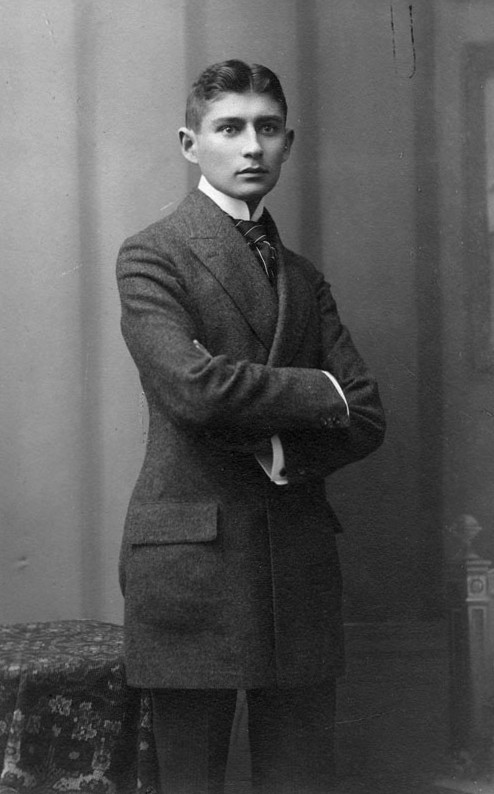
ฟรันทซ์ คัฟคา

ไฟล์:Franz Kafka's signature.svg|thumb|ลายเซ็นของฟรันทซ์ คัฟคา
ฟรันทซ์ คัฟคา (; 3 กรกฎาคม ค.ศ. 1883 – 3 มิถุนายน ค.ศ. 1924) เป็นนักเขียนชาวยิวคนสำคัญของคริสต์ศตวรรษที่ 20 คัฟคาถือกำเนิดมาในครอบครัวที่พูดภาษาเยอรมัน ผู้มีฐานะปานกลางในกรุงปรากในราชอาณาจักรโบฮีเมีย (ค.ศ. 1867–1918)|ราชอาณาจักรโบฮีเมีย ที่ขณะนั้นเป็นส่วนหนึ่งของออสเตรีย-ฮังการี (ปัจจุบันคือเช็กเกีย) ผลงานเขียนอันเป็นเอกลักษณ์ของคัฟคาที่ส่วนใหญ่เป็นงานที่เขียนค้างไว้ และส่วนใหญ่ตีพิมพ์หลังจากที่เสียชีวิตไปแล้วถือว่าเป็นงานที่มีอิทธิพลต่องานวรรณกรรมตะวันตกมากที่สุดContijoch, Francesc Miralles (2000) "Franz Kafka". "Oceano Grupo Editorial, S.A. Barcelona." ISBN 84-494-1811-9.
งานเขียนที่สำคัญของคัฟคาก็ได้แก่ "The Metamorphosis" (ค.ศ. 1912) และ "In the Penal Colony" (ค.ศ. 1914), while his novels are "The Trial" (ค.ศ. 1925), "The Castle (novel)|The Castle" (1926) และ "Amerika (novel)|Amerika" (ค.ศ. 1927)
== ประวัติ ==
ไฟล์:Kafka5jahre.jpg|thumb|220px|left|คัฟคาเมื่ออายุได้ห้าขวบ
คัฟคาเกิดในครอบครัวชนชั้นกลางชาวยิวในกรุงปรากซึ่งเป็นเมืองหลวงของราชอาณาจักรโบฮีเมีย (ค.ศ. 1867–1918)|ราชอาณาจักรโบฮีเมียในขณะนั้น เฮอร์มันน์ บิดาของคัฟคา (ค.ศ. 1852-ค.ศ. 1931) ได้รับการบรรยายว่มี “ร่างใหญ่ เห็นแก่ตัว และเป็นนักธุรกิจผู้มีบุคลิกที่ชอบยกตนข่มท่าน”Corngold 1973 คัฟคาเองบรรยายบิดาว่า “เป็นคัฟคาแท้ ผู้แข็งแกร่ง สุขภาพดี เสียงดัง สง่า หลงตัว มีอิทธิพลต่อโลก อดทน มีความรู้ดีเกี่ยวกับธรรมชาติของมนุษย์” เฮอร์มันน์เป็นบุตรชายคนที่สี่ของยาคอป คัฟคาผู้มีอาชีพเป็น “shochet” หรือคนฆ่าสัตว์ตามธรรมเนียมของยิวที่กำหนดไว้ ผู้ย้ายมาอยู่ปรากจากโอเซ็คที่เป็นหมู่บ้านที่พูดภาษาเช็กไม่ไกลจาก Písek ทางตอนใต้ของโบฮีเมีย หลังจากทำงานเป็นพนักงานเดินทางค้าขายแล้ว ยาคอปก็ตั้งร้านค้าของตนเองขายสิ่งตกแต่งฟุ่มเฟือยสำหรับบุรุษและสตรี ที่มีลูกจ้างถึง 15 คน และใช้นกแจ็คดอว์ (“jackdaw” หรือ “kavka” ในภาษาเช็ก) เป็นสัญลักษณ์ของธุรกิจ มารดาของคัฟคา จูลี (ค.ศ. 1856—ค.ศ. 1934) เป็นลูกสาวของยาคอป เลิวรีย์ผู้มีอาชีพกลั่นเบียร์ผู้มีฐานะดีใน Poděbrady และมีการศึกษาดีกว่าสามีGilman, Sander L. (2005) "Franz Kafka". Reaktion Books Ltd. London, UK. p.20-21. ISBN 1-88187-264-5.
คัฟคาเป็นลูกชายคนโตในบรรดาพี่น้องหกคนHamalian (1975, 3). โดยมีน้องชายสองคนจอร์จและไฮน์ริคผู้ที่เสียชีวิตเมื่ออายุปีครึ่งและหกเดือนตามลำดับก่อนที่คัฟคาจะอายุได้เจ็ดขวบ คัฟคามีน้องสาวสามคน กาเบรียล (“เอลลี”) (ค.ศ. 1889–ค.ศ. 1941), วาเลอรี (“วาลลิ”) (ค.ศ. 1890–ค.ศ. 1942) และ ออตติลี (“ออตลา”) (ค.ศ. 1891–ค.ศ. 1943) ระหว่างวันทำงานทั้งบิดาและมารดาต่างก็ไปทำธุรกิจ จูลีช่วยสามีบริหารธุรกิจและบางครั้งก็ทำงานถึง 12 ชั่วโมงต่อวัน ทิ้งลูก ๆ ไว้ให้อยู่ในการเลี้ยงดูของครูและคนรับใช้ต่อเนื่องกันหลายคน ความสัมพันธ์ระหว่างคัฟคาและบิดาเป็นความสัมพันธ์ที่คับแค้นและกดดันที่เป็นปัญหา คัฟคาอธิบายถึงความสัมพันธ์ที่ว่านี้ในใน "Letter to His Father" () ที่กล่าวถึงความทารุณทางจิตใจที่ได้รับจากบิดามาตั้งแต่เด็ก
ระหว่างสงครามโลกครั้งที่สองน้องสาวของคัฟคาพร้อมกับครอบครัวถูกส่งไปบริเวณกักกันโลดซ์ (Łódź Ghetto) และไปเสียชีวิตที่นั่นหรือในค่ายกักกัน ออตลาถูกส่งไปยังConcentration camp Theresienstadt|ค่ายกักกันเทอเรเซียนชตัดท์ (Concentration camp Theresienstadt) แต่ต่อมาเมื่อวันที่ 7 ตุลาคม ค.ศ. 1943 ก็ถูกส่งต่อไปยังค่ายมรณะที่ค่ายกักกันเอาสชวิทซ์|เอาสชวิทซ์ ที่ออตลาพร้อมด้วยเด็กอีก 1,267 คนและผู้ดูแลอีก 51 คนถูกรมแก๊สจนเสียชีวิตในวันที่ถูกส่งตัวไปถึงDanuta Czech: Kalendarz wydarzeń w KL Auschwitz, Oświęcim 1992, p. 534. In the archives of the camp a list with the names of the guardians was preserved.
=== การศึกษา ===
ไฟล์:Prague Palace Kinsky PC.jpg|thumb|240px|วังคินสคีที่คัฟคาได้รับการศึกษาขั้นมัธยม
คัฟคาเรียนภาษาเยอรมันเป็นภาษาเอก แต่ก็สามารถพูดภาษาเช็กได้อย่างคล่องแคล่ว ต่อมาคัฟคาก็เรียนภาษาฝรั่งเศสและวัฒนธรรม นักเขียนที่คัฟคาชื่นชมขณะนั้นคือกุสตาฟ ฟลอแบรต์ ระหว่างปี ค.ศ. 1889 ถึง ค.ศ. 1893 คัฟคาก็เข้าศึกษาในโรงเรียนประถมเยอรมันสำหรับเด็กชายที่ตลาดขายเนื้อที่ปัจจุบันคือถนนมาสนา การศึกษาทางด้านศาสนายูดายจำกัดอยู่แต่เพียงการทำพิธี “พิธีบาร์มิทซาห์” (Bar and Bat Mitzvah) ซึ่งเป็นพิธีฉลองเมื่ออายุครบ 13 ปี และการไปซินากอกปีละสี่ครั้งกับพ่อซึ่งคัฟคาก็ไม่ชอบทำLetter to his Father, pg. 150 หลังจากการศึกษาขั้นประถมแล้วคัฟคาก็เข้าศึกษาขั้นมัธยมต่อที่ "Altstädter Deutsches Gymnasium" (โรงเรียนเตรียมอุดมเยอรมันในเมืองเก่า) ซึ่งเป็นโรงเรียนระดับแปดซึ่งใช้ภาษาเยอรมันในการสอน และเข้าสอบในปี ค.ศ. 1901
หลังจากนั้นคัฟคาก็เข้าศึกษาที่มหาวิทยาลัยชาร์ลส์-เฟอร์ดินานด์ในกรุงปรากโดยเริ่มด้วยการศึกษาวิชาเคมี แต่ก็มาเปลี่ยนสาขาเป็นกฎหมาย ซึ่งเป็นสาขาวิชาที่มีทางหากินได้หลายอาชีพ และนำความพอใจให้แก่บิดา นอกจากนั้นก็ยังเป็นการเปิดโอกาสให้ได้ศึกษาภาษาเยอรมันและประวัติศาสตร์ศิลปะเพิ่มขึ้น ระหว่างที่เป็นนักศึกษาที่มหาวิทยาลัยคัฟคาก็เข้าเป็นสมาชิกของกลุ่ม "Lese- und Redehalle der Deutschen Studenten" (สมาคมการอ่านและการพูดของนักศึกษาเยอรมัน) ซึ่งเป็นกลุ่มที่จัดกิจกรรมเกี่ยวกับวรรณกรรม การอ่าน และอื่น ๆ ในปลายปีแรกของการศึกษาคัฟคาก็พบแม็กซ์ โบรด (Max Brod) ผู้กลายมาเป็นเพื่อนสนิทของคัฟคาต่อมาจนตลอดชีวิต และนักหนังสือพิมพ์ฟีลิกซ์ เวลท์ช (Felix Weltsch) ผู้ก็ศึกษากฎหมายเช่นเดียวกับคัฟคา ในที่สุดคัฟคาก็ได้ปริญญาทางกฎหมายเมื่อวันที่ 18 มิถุนายน ค.ศ. 1906 หลังจากนั้นก็รับหน้าที่เป็นทนายฝึกในศาลแพ่งและศาลอาญาโดยไม่มีเงินเดือนอยู่ปีหนึ่งตามระเบียบ
=== งานอาชีพ ===
เมื่อวันที่ 1 พฤศจิกายน ค.ศ. 1907 คัฟคาก็ได้รับการจ้างโดยบริษัทประกันภัยอิตาลีใหญ่อัสซิคูราซิโอนิ เจเนราลิ (Assicurazioni Generali) ให้ทำงานอยู่ปีหนึ่ง การติดต่อทางจดหมายในช่วงระยะเวลานี้แสดงให้เห็นถึงความไม่มีความสุขเกี่ยวกับเวลาทำงาน—ระหว่าง 8 นาฬิกาในตอนเช้าไปจนถึงหกนาฬิกาในตอนเย็น—ซึ่งคัฟคากล่าวว่าเป็นช่วงที่ยากต่อการมีสมาธิในการทำงาน เมื่อวันที่ 15 กรกฎาคม ค.ศ. 1908 คัฟคาก็ลาออก สองอาทิตย์ต่อมาก็ได้งานใหม่ที่เหมาะสมกว่ากับสถาบันประกันอุบัติเหตุสำหรับคนงานแห่งราชอาณาจักรโบฮีเมีย บิดามักจะกล่าวถึงงานในฐานะเจ้าหน้าที่ประกันภัยว่าเป็น “Brotberuf” (“งานขนมปัง”) ที่หมายถึงงานที่ทำเพื่อชำระหนี้ แม้ว่าจะอ้างว่าเกลียดงานที่ทำแต่คัฟคาก็เป็นพนักงานผู้มีความอุตาสาหะและมีความสามารถ นอกจากนั้นก็ยังได้รับหน้าที่ให้รวบรวมรายงานประจำปี เท่าที่ทราบก็ดูจะมีความภูมิใจในผลงานพอที่จะส่งไปให้เพื่อนและญาติพี่น้องชื่นชม ในขณะเดียวกันคัฟคาก็เริ่มงานเขียนวรรณกรรม คัฟคาและเพื่อนสนิทอีกสองคนแม็กซ์ โบรด และ ฟีลิกซ์ เวลท์ช เรียกตัวเองว่า “Der enge Prager Kreis” ซึ่งเป็นส่วนหนึ่งของชมรม “ชมรมปราก” (Prague Circle) ซึ่งเป็น “ชมรมนักเขียนชาวยิว-เยอรมันผู้มีความใกล้ชิดกันที่รวมตัวกันอย่างหลวม ๆ เพื่อสร้างงานทางศิลปะบนแผ่นดินอันรุ่งเรืองทางวัฒนธรรมของปราก ระหว่างคริสต์ทศวรรษ 1880 จนกระทั่งถึงสงครามโลกครั้งที่หนึ่ง”"The Metamorphosis and Other Stories, notes. Herberth Czermak. Lincoln, Nebraska: Cliffs Notes 1973, 1996.
ในปี ค.ศ. 1911 คาร์ล เฮอร์มันน์สามีของเอลลิน้องสาวก็เสนอให้คัฟคาเข้าร่วมในการบริหารโรงงานแอสเบสโทส ที่เรียกว่าบริษัทงานแอสเบสโทสเฮอร์มันน์ ในระยะแรกคัฟคาก็ดูท่าว่าจะมีทัศนคติดีต่องานและอุทิศเวลาว่างให้กับธุรกิจ ในช่วงเดียวกันนั้นก็เริ่มมีความสนใจการเป็นนักแสดงในโรงละครยิดดิชแม้ว่าแม็กซ์ โบรดผู้ตามปกติแล้วสนับสนุนทุกอย่างที่คัฟคาทำจะไม่เห็นด้วย นอกจากนั้นการแสดงก็ยังเป็นจุดเริ่มของความสัมพันธ์กับศาสนายูดายของคัฟคาที่เพิ่มมากขึ้น
=== ปีต่อ ๆ มา ===
ไฟล์:Kafka.jpg|thumb|240px|ก่อน ค.ศ. 1924
ในปี ค.ศ. 1912 คัฟคาพบเฟลิส เบาเออร์ผู้พำนักอยู่ที่เบอร์ลินและทำงานเป็นผู้แทนของบริษัทdictaphone|เครื่องบันทึกคำบอก (dictaphone) ที่บ้านของแม็กซ์ โบรด ในช่วงห้าปีต่อมาคัฟคาและเฟลิสก็เขียนจดหมายติดต่อกันอย่างสม่ำเสมอ และหมั้นกันสองครั้ง แต่ความสัมพันธ์ก็มาสิ้นสุดลงในปี ค.ศ. 1917
ในปี ค.ศ. 1917 คัฟคาก็เริ่มป่วยด้วยวัณโรคซึ่งทำให้ต้องได้รับการรักษาตัวบ่อยครั้งโดยการสนับสนุนของครอบครัว โดยเฉพาะจากน้องสาวออตลา แม้ว่าจะหวาดระแวงว่าผู้คนจะรู้สึกว่าเป็นบุคคลที่น่ารังเกียจทางสุขภาพและทางจิตใจ แต่คัฟคาก็สร้างความประทับใจให้แก่ผู้อื่นในความเยาว์ ความเรียบร้อย หน้าตาที่คมขำ สุขุมและท่าทางใจเย็น เฉลียวฉลาดอย่างเห็นได้ชัด และอารมณ์ขันแบบหน้าตาย Ryan McKittrick speaks with director Dominique Serrand and Gideon Lester about Amerika www.amrep.org
ในปี ค.ศ. 1921 คัฟคาก็มีความสัมพันธ์อย่างจริงจังกับนักวรสารนักเขียนชาวเช็กเมลินา เยเซนสคา (Milena Jesenská) ในเดือนกรกฎาคมปี ค.ศ. 1923 เมื่อไปพักร้อนที่ Graal-Müritz บนฝั่งทะเลบอลติก|ทะเลบอลติคคัฟคาก็พบดอรา ดิอามันท์ (Dora Diamant) และย้ายไปเบอร์ลินอยู่ชั่วระยะหนึ่ง โดยหวังที่จะไปอยู่ห่างจากครอบครัวที่มีอิทธิพลต่องานเขียนที่ทำ ในเบอร์ลินคัฟคาก็อาศัยอยู่กับดิอามันท์ ครูโรงเรียนอนุบาลอายุ 25 ปีที่มาจากครอบครัวยิวออร์โธด็อกซ์ ผู้มีเสรีภาพพอที่หนีจากอดีตของเขตเก็ตโต (ghetto) ได้ ดิอามันท์กลายมาเป็นคนรักและผู้มีอิทธิพลต่อความสนใจในคัมภีร์ทาลมุด (Talmud) ของคัฟคา Lothar Hempel www.atlegerhardsen.com
โดยทั่วไปแล้วก็เชื่อกันว่าคัฟคาได้รับความทรมานจากโรคซึมเศร้าและ social anxiety|ความกังวลต่อความคิดของสังคม (social anxiety) ตลอดชีวิต นอกจากนั้นแล้วก็ยังได้รับความทรมานจากไมเกรน (migraine), insomnia|โรคนอนไม่หลับ (insomnia), ท้องผูก, เป็นหนอง และ โรคภัยอื่น ๆ ซึ่งเกิดจากความกดดันในชีวิต คัฟคาพยายามแก้ปัญหาต่าง ๆ เหล่านี้ด้วยวิธีธรรมชาติบำบัด แต่อาการวัณโรคกลับร้ายแรงขึ้นอีก เมื่อกลับมาถึงปรากคัฟคาก็เดินทางไปรักษาที่sanatorium|สถานบำบัด (sanatorium) ของนายแพทย์ฮอฟฟ์มันน์ในเคียร์ลิงไม่ไกลจากเวียนนาเพื่อรับการรักษา ซึ่งเป็นที่ที่คัฟคาเสียชีวิตเมื่อวันที่ 3 มิถุนายน ค.ศ. 1924 จากความอดอยาก เพราะอาการของวัณโรคมีผลต่อคอหอยและทำให้มีความเจ็บปวดเกินกว่าที่จะกินอะไรลง ในสมัยนั้นยังไม่มีการใช้โภชนาบำบัด (parenteral nutrition) ฉะนั้นจึงไม่มีวิธีใดที่จะให้อาหารคัฟคาได้ ร่างของคัฟคาถูกนำกลับมายังกรุงปรากและได้รับการฝังเมื่อวันที่ 11 มิถุนายน ค.ศ. 1924 ในสุสานชาวยิวใหม่ (บริเวณ 21, แถวที่ 14, หมายเลข 33) ใน Žižkov|Prague-Žižkov
== ยูดายและไซออนนิสม์ ==
คัฟคามิได้เข้าเกี่ยวข้องอย่างเป็นทางการกับการดำเนินชีวิตตามหลักศาสนาของชาวยิว แต่มีความสนใจอย่างจริงจังกับวัฒนธรรมและปรัชญายิว และเป็นผู้มีความรู้อย่างลึกซึ้งเกี่ยวกับวรรณกรรมยิดดิช และรักโรงละครยิดดิช คัฟคามีความสนใจเป็นพิเศษกับชาวยิวจากยุโรปตะวันออกที่เห็นว่าเป็นกลุ่มชนที่มีหลักความเชื่อทางศาสนาอันเหนียวแน่นที่ชาวยิวในยุโรปตะวันตกขาด บันทึกประจำวันของคัฟคาเต็มไปด้วยข้ออ้างอิงไปถึงนักเขียนยิดดิชทั้งที่เป็นที่รู้จักและไม่รู้จัก แต่ในขณะเดียวกันก็รู้สึกตัวว่าห่างเหินจากความเป็นยิวและวิถีชีวิตของชาวยิว: “ผมมีสิ่งใดที่เหมือนกับชาวยิวเล่า? ผมก็แทบจะไม่มีอะไรที่เหมือนกับตนเองอยู่แล้ว ได้แต่เพียงยืนเงียบ ๆ อยู่มุมห้องพอใจกับตัวเองที่มีความสามารถหายใจได้”
ขณะที่อาจจะมีความรู้สึกห่างเหิน คัฟคาก็มีความฝันที่จะย้ายไปตั้งถิ่นฐานในBritish Mandate of Palestine|ดินแดนปาเลสไตน์ในการปกครองของบริติช (British Mandate of Palestine) กับเฟลิส เบาเออร์ และต่อมากับดอรา ดิอามันท์เพื่อไปอยู่ใน “ดินแดนแห่งอิสราเอล” (Land of Israel) ขณะที่อยู่ที่เบอร์ลินคัฟคาก็ศึกษาฮิบรู และจ้างพัว บัท-โทวิมนักศึกษาจากมหาวิทยาลัยจากปาเลสไตน์ให้สอน แต่ก็ไม่คล่องเท่าใดนัก และเข้าศึกษาในโรงเรียนมัธยมศึกษาสำหรับการศึกษาศาสนายูดาย (Berlin Hochschule für die Wissenschaft des Judentums) ของราไบยูเลียส กรึนทาล
นักวิจารณ์ฮันส์ เคลเลอร์ (Hans Keller) สัมภาษณ์ลูกชายของกรึนทาลคีตกวีโยเซฟ ทาล (Josef Tal):

นอกจากนั้นแล้วคัฟคาก็ยังเข้าร่วมการประชุมไซออนนิสต์ครั้งที่สิบเอ็ด และอ่านรายงานของนิคมเกษตรกรยิวในปาเลสไตน์ด้วยความสนใจอย่างจริงจัง
ตามความเห็นของนักวิพากษ์วรรณกรรมฮาโรลด์ บลูม (Harold Bloom) ผู้ประพันธ์ "The Western Canon" กล่าวว่า “ถึงจะปฏิเสธและหลีกเลี่ยงอย่างใด, งานเขียนของคัฟคาก็คืองานเขียนแบบยิว”
== อาชีพทางวรรณกรรม ==
ไฟล์:Grave of Kafka.JPG|thumb|หลุมศพของคัฟคาที่ Žižkov
งานเขียนของคัฟคาไม่ได้รับความสนใจจนกระทั่งเมื่อเสียชีวิตไปแล้ว ระหว่างที่ยังมีชีวิตอยู่เรื่องสั้นของคัฟคาเพียงสองสามเรื่องเท่านั้นที่ได้รับการตีพิมพ์ และนวนิยายที่เขียนก็เขียนไม่จบนอกจาก "The Metamorphosis|กลาย" ซึ่งบางท่านก็ถือว่าเป็นนวนิยายขนาดสั้น ก่อนหน้าที่จะเสียชีวิตคัฟคาเขียนจดหมายไปถึงเพื่อนและผู้จัดการสมบัติวรรณกรรม (literary executor) แม็กซ์ โบรด: “แม็กซ์ที่รักยิ่ง, คำขอสุดท้าย: ทุกอย่างที่ผมทิ้งไว้ข้างหลัง... ในกรณีของอนุทิน, งานเขียน, จดหมาย (ของผมเองและของผู้อื่น), ร่าง และ อื่น ๆ ขอให้เผาโดยไม่ให้อ่าน”Quoted in Publisher's Note to "The Castle", Schocken Books. แต่โบรดก็มิได้ทำตามความประสงค์ของคัฟคา โดยเชื่อว่าคัฟคาสั่งไว้เพราะเชื่อว่าโบรดจะไม่ทำตามคำสั่ง—ซึ่งโบรดก็บอกคัฟคาดังว่า ดอรา ดิอามันท์คนรักของคัฟคาก็เช่นกันไม่สนใจความประสงค์ของคัฟคา โดยเก็บสมุดบันทึกไว้ 20 เล่ม และจดหมายอีก 35 ฉบับไว้อย่างลับ ๆ จนเมื่อถูกยึดโดยเกสตาโป (Gestapo) ในปี ค.ศ. 1933 ในปัจจุบันการพยายามหางานที่หายไปของคัฟคาก็คงดำเนินอยู่ต่อไปทั่วโลก นอกจากจะไม่ได้เผางานตามที่สั่งแล้วโบรดก็ยังเป็นผู้ควบคุมดูแลการตีพิมพ์งานของคัฟคาเกือบทุกชิ้นที่เป็นเจ้าของ ซึ่งไม่นานก็กลายเป็นที่สนใจกันอย่างจริงจัง และการวิพากษ์ที่ให้การสรรเสริญอย่างสูง
งานที่ตีพิมพ์ทั้งหมดนอกจากจดหมายที่เขียนเป็นภาษาเช็กถึง Milena Jesenská ก็เขียนเป็นภาษาเยอรมันทั้งหมด
=== ลักษณะการเขียน ===
คัฟคามักจะใช้ลักษณะพิเศษของภาษาเยอรมันอย่างมีประสิทธิภาพ เช่นในการใช้ประโยคที่ยาวที่บางครั้งประโยคเดียวก็อาจจะยาวทั้งหน้า และคัฟคาจะหยอดความคิดอันไม่คาดมาก่อนตอนในตอนสุดท้ายก่อนที่จะจบประโยค—ซึ่งเป็นความคิดสรุปและเป็นหัวใจของประโยค การที่สามารถทำเช่นนี้ได้ก็เพราะโครงสร้างของภาษาเยอรมันเป็นภาษาที่วางคำกิริยาในตำแหน่งสุดท้ายของประโยค โครงสร้างของประโยคเช่นที่ว่านี้ไม่สามารถทำได้ในภาษาอังกฤษ ซึ่งทำให้ความหมายของประโยคขึ้นอยู่กับผู้แปลในการพยายามหาวิธีสร้างประโยคที่สื่อความหมายให้ใกล้เคียงกับประโยคต้นฉบับที่คัฟคาเขียนในภาษาเยอรมันKafka (1996, xi). การแปลงานของคัฟคาจึงมักจะทำได้แต่เนื้อหาบางส่วน แต่การถ่ายทอดในด้านอรรถรสของภาษาและลักษณะการเขียนของคัฟคาเป็นภาษาอื่นเป็นสิ่งที่ทำได้ยาก
ปัญหาอีกปัญหาหนี่งที่ยากต่อการแก้ที่ผู้แปลต้องประสบคือการใช้คำหรือวลีของคัฟคาที่จงใจจะให้กำกวมที่มีความหมายหลายอย่าง เช่นในประโยคแรกของ "The Metamorphosis|กลาย"

ที่มาแปลเป็นภาษาอังกฤษว่า

ซึ่งนักวิพากษ์กล่าวว่าภาษาอังกฤษที่แปลมาไม่ตรงกับความหมายในภาษาเยอรมันเท่าใดนักเพราะคำว่า “Ungeziefer” ตามความเห็นของคัฟคามิได้มีความตรงตัวตามตัวอักษรในพจนานุกรม หรือการวางคำกิริยาสำคัญ “verwandelt” ไว้ท้ายประโยคซึ่งไม่สามารถจะทำได้ในภาษาอังกฤษ
อีกตัวอย่างหนึ่งของคำที่มีความหมายสองแง่คือการใช้คำนาม “Verkehr” ในประโยคสุดท้ายของ "The Judgment" คำว่า “Verkehr” ตามตัวอักษรในกรณีนี้แปลว่า “intercourse” (การร่วมเพศ) ซึ่งเช่นเดียวกับในภาษาอังกฤษอาจจะเป็นความหมายที่อาจจะใช้สำหรับทางเพศหรือไม่ใช่ทางเพศก็ได้ นอกจากนั้นก็ยังแปลว่าการจราจรได้ ประโยคนี้มาแปลเป็นภาษาอังกฤษว่า "At that moment an unending stream of traffic crossed over the bridge."Kafka (1996, 75). สิ่งที่ทำให้มีน้ำหนักว่าคำว่า “Verkehr” มีความหมายสองแง่มาจากคำสารภาพของคัฟคาเองกับโบรดว่าเมื่อเขียนประโยคสุดท้าย ตนเองกำลังคิดถึง "a violent ejaculation" (การหลั่งน้ำอสุจิอันรุนแรง)Brod. Max: "Franz Kafka, a Biography". (trans. Humphreys Roberts) New York: Schocken Books,1960. pg 129. ในการแปลเป็นภาษาอังกฤษก็มีทางเดียวที่จะแปล 'Verkehr' ได้ก็แต่แปลเป็น "การจราจร?"Kafka (1996, xii).
=== การตีความหมาย ===
ไฟล์:Kafka statue Prague.jpg|upright|thumb|อนุสาวรีย์สัมริดของคัฟคาในกรุงปราก
นักวิพากษ์วรรณกรรมได้ตีความหมายของงานของคัฟคาในบริบทของตระกูลวรรณกรรมหลายตระกูลเช่นModernism|สมัยใหม่นิยม (Modernism) Magical realism|สัจจะนิยมเวทมนตร์ (Magical realism) และอื่น ๆ Franz Kafka 1883 – 1924 www.coskunfineart.com งานเขียนของคัฟคาแทรกซึมไปด้วยความสิ้นหวังและความเกินเลยอย่างเห็นได้ชัด และถือว่าเป็นสัญลักษณ์ของอัตถิภาวนิยม (existentialism) นักวิพากษ์บางคนพบอิทธิพลของลัทธิมาร์กซในงานเขียนที่เสียดสีระบบงานเช่น "In the Penal Colony", "The Trial" และ "The Castle (novel)|The Castle", ขณะที่นักวิพากษ์อื่นชี้ให้เห็นถึงปรัชญาอนาธิปไตยที่เป็นบ่อเกิดของทัศนคติที่เป็นปฏิปักษ์ต่อระบบงาน (anti-bureaucratic viewpoint) ส่วนนักวิพากษ์บางคนก็ตีความหมายไปจากมุมมองของศาสนายูดาย หรือบ้างก็จากมุมมองจากปรัชญาฟรอยด์ (Freudianism) จากการที่คัฟคามีความสัมพันธ์ที่เต็มไปด้วยความขัดแย้งกับครอบครัว หรือบ้างก็จากมุมมองของอุปมานิทัศน์ของการแสวงหาพระเจ้า
อีกหัวเรื่องหนึ่งที่แทรกซึมในงานของคัฟคาอย่างสม่ำเสมอคือความเป็นคนนอก (alienation) และการไล่ทำร้ายและสังหาร|การเป็นเหยื่อของการถูกทำร้าย (persecution) และการเน้นคุณลักษณะนี้ในงานของมาร์ธ โรเบิร์ตทำให้การวิจารณ์โต้โดยกิลเลส เดอลูซ (Gilles Deleuze) และ ฟีลิกซ์ กัวต์ตารี (Felix Guattari) ผู้โต้ใน "Kafka:Toward a Minor Literature" ว่าคุณค่าของคัฟคามีมากกว่าการที่จะสรุปกันอย่างง่าย ๆ ว่าเป็นผู้ที่มีบุคคลิกเป็นคนโดดเดี่ยวที่สร้างผลงานจากความทรมานทางใจ เพราะเมื่อพิจารณาแล้วงานของคัฟคาเป็นงานที่จงใจ แฝงนัย และ มี “ความซุกซน” (joyful) มากกว่าที่มองเห็นกันอย่างเผิน ๆ ได้
นอกจากนั้นการอ่านงานของคัฟคาเพียงอย่างเดียว—ที่เน้นความขาดความสำเร็จของตัวละครในการต่อสู้ โดยไม่ทราบอิทธิจากงานศึกษาชีวิตของคัฟคา—ก็จะทำให้ผู้อ่านเห็นถึงอารมณ์ขันของคัฟคา งานของคัฟคาเมื่อมองอีกแง่หนึ่งจึงมิใช่งานเขียนที่สะท้อนภาวะการดิ้นรนของตนเองแต่เป็นการสะท้อนการคิดค้นการดิ้นรนต่อสู้ของมนุษย์โดยทั่วไป
นักเขียนชีวประวัติกล่าวว่าคัฟคามักจะอ่านบทจากงานที่กำลังเขียนให้เพื่อนสนิทฟัง และการอ่านก็มักจะเน้นด้านที่มีอารมณ์ขันของงานเขียน มิลาน คุนเดอรากล่าวถึงอารมณ์ขันเชิงเหนือจริงที่เป็นองค์ประกอบสำคัญของงานของคัฟคาที่เป็นสิ่งที่มีอิทธิพลต่อศิลปินรุ่นต่อมาเช่นเฟเดอริโก เฟลลินี, กาเบรียล การ์เซีย มาร์เกซ, Carlos Fuentes|คาร์ลอส ฟวยเอนเทส และ ซัลมัน รัชดี สำหรับกาเบรียล การ์เซีย มาร์เกซ ผู้กล่าวว่าการอ่าน "The Metamorphosis|กลาย" ทำให้เห็นว่าการเขียน “สามารถทำได้หลายวิธี”
=== งานเขียน ===
ไฟล์:De Kafka Brief an den Vater 001.jpg|thumb|240px|"จดหมายถึงพ่อ"
งานของคัฟคาส่วนใหญ่เป็นงานที่เขียนไม่เสร็จ หรือ เป็นงานที่มาทำให้พิมพ์ได้โดยโบรดหลังจากคัฟคาเสียชีวิตไปแล้ว นวนิยาย "The Castle (novel)|The Castle" (ซึ่งหยุดเขียนกลางประโยคและมีเนื้อหาที่กำกวม), "The Trial" (บทมีได้เรียงลำดับและบางบทก็เขียนไม่เสร็จ) และ "Amerika (Kafka)|Amerika" (ชื่อเดิมที่คัฟคาตั้ง "The Man who Disappeared") ต่างก็เป็นงานเขียนที่โบรดมาเตรียมพิมพ์ภายหลัง ซึ่งโบรดก็ถือโอกาสในการจัดรูปแบบที่รวมทั้งการวางบทใหม่ การเปลี่ยนภาษา และการแก้เครื่องหมายวรรคตอน ฉะนั้นงานของคัฟคาในภาษาเยอรมันจึงเป็นงานที่ได้รับการเปลี่ยนแปลงก่อนที่จะได้รับการตีพิมพ์ งานที่เตรียมโดยโบรดมักจะเรียกว่า “Definitive Editions”
จากบันทึกของสำนักพิมพ์ A Kafka For The 21st century by Arthur Samuelson, publisher, Schocken Books www.jhom.comสำหรับ "The Castle",Schocken Books, 1998 มาลคอล์ม เพสลีย์ (Malcolm Pasley) สามารถนำบทเขียนเดิมของคัฟคาได้เกือบทั้งหมดมายังหอสมุดบอดเลียน (Bodleian Library) ของมหาวิทยาลัยออกซฟอร์ดได้ในปี ค.ศ. 1961 ต่อมา "The Trial" ก็ซื้อจากการประมูลและเก็บไว้ที่หอสมุด Herzlich Willkommen www.dla-marbach.de ที่มาร์บาคในเยอรมนี(publisher's note, "The Trial", Schocken Books, 1998
ต่อมาเพสลีย์เป็นผู้นำของคณะบรรณาธิการผู้สร้างนวนิยายในภาษาเยอรมันใหม่และได้รับการพิมพ์โดย S. Fischer Verlag"Stepping into Kafka’s head", Jeremy Adler, Times Literary Supplement, 13 October 1995 เพสลีย์เป็นบรรณาธิการของ "Das Schloß" (The Castle) ที่ตีพิมพ์ในปี ค.ศ. 1982 และ "Der Proceß" (The Trial) ใน ค.ศ. 1990 โยสต์ ชิลเลอไมท์เป็นบรรณาธิการของ "Der Verschollene" ("Amerika") ที่ตีพิมพ์ในปี ค.ศ. 1983 งานที่เตรียมโดยบรรณาธิการชุดนี้เรียกว่า “Critical Editions” หรือ “Fischer Editions” งานเขียนในภาษาเยอรมันชุดนี้ และงานเขียนอื่นของคัฟคาสามารถพบออนไลน์ที่ “โครงการคัฟคา” The Kafka Project - Kafka's Works in German According to the Manuscript www.kafka.org
โครงการคัฟคาอีกโครงการหนึ่งเป็นโครงการของมหาวิทยาลัยแซนดิเอโกสเตทที่เริ่มในปี ค.ศ. 1998 ที่มีจุดประสงค์ในการเสาะหางานเขียนสุดท้ายของคัฟคา ที่เป็นสมุดบันทึกไว้ 20 เล่ม และจดหมายอีก 35 ฉบับที่ดอรา ดิอามันท์ (ต่อมาดอรา ดิอามันท์-ลาสค์) เก็บไว้อย่างลับ ๆ ก่อนที่จะถูกยึดไปโดยเกสตาโปในปี ค.ศ. 1933 ภายในสี่เดือนโครงการคัฟคาก็พบคำสั่งยึดและเอกสารสำคัญอื่น ๆ ในหอเก็บเอกสารของรัฐบาลในปี ค.ศ. 1998 ในปี ค.ศ. 2003 โครงการคัฟคาก็พบจดหมายต้นฉบับของคัฟคาสามฉบับที่เขียนในปี ค.ศ. 1923 บนพื้นฐานของโครงการแสวงหางานเขียนของคัฟคาที่ก่อตั้งขึ้นโดยแม็กซ์ โบรดและเคลาส วาเก็นบาคในกลางคริสต์ทศวรรษ 1950 โครงการคัฟคามีคณะกรรมการ และ ที่ปรึกษาผู้เชี่ยวชาญและนักค้นคว้าจากทั่วโลก และยังแสวงหาอาสาสมัครเพื่อช่วยในการแก้ปริศนาSources: Kafka, by Nicolas Murray, pages 367, 374; Kafka's Last Love, by Kathi Diamant; "Summary of the Results of the Kafka Project Berlin Research 1 June-September 1998" published in December 1998 Kafka Katern, quarterly of the Kafka Circle of the Netherlands. More information is available at
ในปี ค.ศ. 2008 นักการศึกษาและผู้เชี่ยวชาญเรื่องคัฟคาเจมส์ ฮอว์สกล่าวหาว่านักวิชาการปิดบังรายละเอียดเกี่ยวกับนิตยสารทางเพศที่คัฟคาเป็นสมาชิกเพื่อพยายามรักษาภาพพจน์ของคัฟคาว่าเป็น ผู้อยู่ในวงนอกผู้บริสุทธิ์ Franz Kafka’s porn brought out of the closet - Times Online at entertainment.timesonline.co.uk
=== การแปลงานของคัฟคา ===
แหล่งข้อมูลของการแปลงานของคัฟคามีด้วยกันสองแห่งที่ใช้ภาษาเยอรมันสองฉบับ งานแปลเป็นภาษาอังกฤษในระยะแรกทำโดยเอ็ดวิน มิยัวร์ (Edwin Muir) และ วิลลา มิยัวร์และพิมพโดยสำนักพิมพ์อัลเฟรด เอ. คนอฟ หนังสือแปลฉบับนี้ตีพิมพ์กันอย่างแพร่หลายในการตอบรับความนิยมในงานของคัฟคาในปลายคริสต์ทศวรรษ 1940 ในสหรัฐอเมริกา รุ่นต่อมา (โดยเฉพาะฉบับ ค.ศ. 1954) มีบทเขียนที่ถูกลบออกไปจากรุ่นแรกที่แปลเพิ่มเข้ามาด้วย รุ่นนี้แปลโดยไอท์เนอร์ วิลคินส (Eithne Wilkins) และ เอิร์นสท ไคเซอร์ (Ernst Kaiser) งานรุ่นนี้เรียกว่า “Definitive Editions” การแปลรุ่นนี้เป็นที่ยอมรับกันโดยทั่วไปว่ามีหลายจุดที่ไม่เป็นกลางและในการตีความหมายจะกำกัดวันเดือนปี
หลังจากมาลคอล์ม เพสลีย์และชิลเลอไมท์รวบรวมบทเขียนเป็นภาษาเยอรมันเสร็จและพิมพ์ การแปลรุ่นนี้เรียกว่า “Critical Editions” หรือ “Fischer Editions” รุ่นนี้แปลจากบทเขียนที่เรียบเรียงใหม่ที่ใกล้เคียงกับงานเขียนต้นฉบับของคัฟคาเอง
== งานที่ได้รับการตีพิมพ์ ==
=== เรื่องสั้น ===
หนังสือรวบรวมบทเขียน:
* "The Penal Colony: Stories and Short Pieces" (แดนนักโทษและเรื่องสั้น), ค.ศ. 1948
* "The Complete Stories of Franz Kafka|The Complete Stories" (บทเขียนครบชุด), ค.ศ. 1971
* "The Basic Kafka" (งานพื้นฐานของคัฟคา), ค.ศ. 1979
* "The Sons" (ลูกชาย), ค.ศ .1989
* "The Metamorphosis, In the Penal Colony, and Other Stories" (กลาย, แดนนักโทษ และเรื่องอื่น ๆ ), ค.ศ. 1995
* "Contemplation (Kafka)|Contemplation" (ความคิดคำนึง), ค.ศ. 1998
* "Metamorphosis and Other Stories" (แปลงรูป, และเรื่องอื่น ๆ ), ค.ศ. 2007
=== นวนิยาย ===
=== อนุทินและบันทึก ===
* "Franz Kafka's Diaries|Diaries 1910-1923"
* "The Blue Octavo Notebooks"
=== จดหมาย ===
* "Letter to His Father" (จดหมายถึงพ่อ)
* "Letters to Felice" (จดหมายถึงเฟลิส)
* "Letters to Ottla" (จดหมายถึงออตลา)
* "Letters to Milena" (จดหมายถึงมิเลนา)
* "Letters to Family, Friends, and Editors (Franz Kafka)|Letters to Family, Friends, and Editors" (จดหมายถึงครอบครัว, เพื่อน และบรรณาธิการ)
== อนุสรณ์ถึงคัฟคา ==
คัฟคามีพิพิธภัณฑ์ที่อุทิศให้แก่งานเขียนในปรากในเช็กเกีย คำว่า "แบบคัฟคา" (Kafkaesque) เป็นคำที่ใช้โดยทั่วไปในการบรรยายความคิดและสถานการณ์ที่ทำให้นึกถึงงานของคัฟคา โดยเฉพาะ "The Trial" และ "The Metamorphosis"
ในเม็กซิโกวลี "Si Franz Kafka fuera mexicano, sería costumbrista" (ถ้าฟรันทซ์ คัฟคาเป็นชาวเม็กซิโก คัฟคาก็จะป็นนักเขียนชีวิตประจำวันฮิสแปนิก (Costumbrismo)) มักจะใช้ในสื่อต่าง ๆ ในการบรรยายถึงสถานการณ์อันเหลือเชื่อหรืออันสิ้นหวัง
สิ่งที่น่าสังเกตคือจากมุมมองของชาวเช็ก คัฟคาเป็นชาวเยอรมัน แต่สำหรับชาวเยอรมันเหนือกว่าสิ่งใดคัฟคาเป็นชาวยิว ซึ่งเป็น "ชะตาของชาวยิวตะวันตกส่วนใหญ่"
== การอ้างอิงทางวรรณกรรมและวัฒนธรรม ==
=== วรรณกรรม ===
* อิซาค บาเชวิส ซิงเกอร์ ผู้ได้รับรางวัลโนเบลสาขาวรรณกรรมเขียนเรื่องสั้นชื่อ "A Friend of Kafka" () ที่เป็นเรื่องเกี่ยวกับนักแสดงยิดดิชชื่อยาคส์ โคห์นผู้อ้างว่ารู้จักฟรันทซ์ คัฟคา ในเรื่องยาคส์ โคห์นอ้างว่าคัฟคามมีความเชื่อเรื่องโกเลมยักษ์ในตำนานพื้นบ้านยิว
* "Kafka Americana" โดย โจนาธาน เลเธม (Jonathan Lethem) และคาร์เตอร์ โชลซ์ เป็นหนังสือรวบรวมเรื่องสั้นที่มาจากชีวิตและงานของคัฟคา
* "Kafka on the Shore" () โดย ฮารูกิ มุราคามิ นวนิยายที่มีสองโครงเรื่องที่เกี่ยวพันกันบทเลขคี่เป็นเรื่องของคัฟคาเมื่อหนีจากบ้านเมื่ออายุ 15 ปี บทเลขคู่เป็นเรื่องของนะคะตะ
* "Kafka was the Rage, a Greenwich Village Memoir" () โดย อนาโตเล โบรยาร์ด (Anatole Broyard) นักวิพากษ์วรรณกรรมชาวอเมริกัน
* "Kafka's Curse" () โดยอัคมัท ดานกอร์ (Achmat Dangor) นักเขียนชาวแอฟริกาใต้
* "The Vermin Episode" โดย เจคอป เอ็ม แอ็พเพล (Jacob M. Appel) นักเขียนชาวอเมริกัน เขียน "The Metamorphosis" ใหม่จากมุมมองของแซมซาสผู้เป็นเพื่อนบ้าน"Image", Issue 62, Page 7
* "The Kafka Effekt" โดยนักประพันธ์นวนิยายแนวแปลกสุดยอด|แนวแปลกสุดยอด (Bizarro fiction) ชาวอเมริกันดี. ฮาร์แลน วิลสัน (D. Harlan Wilson) ผู้สัมพันธ์วรรณกรรมประเภทสัจจะนิยมเหนือจริง (irrealism) กับงานเขียนของคัฟคาและของวิลเลียม เอส. เบอร์โรห์ (William S. Burroughs) นักเขียนชาวอเมริกันของคริสต์ศตวรรษที่ 20 อีกท่านหนึ่ง
* "Criminal (comics)" โดย เอ็ด บรูเบเคอร์ (Ed Brubaker) และ ฌอน ฟิลลิปส์ (Sean Phillips)
=== เรื่องสั้น ===
* Zoetrope (film)|Zoetrope: ภาพยนตร์สั้นแบบอาวองการ์ดโดยชาร์ลี โดซ์ (Charlie Deaux), ดัดแปลงจาก "In the Penal Colony".
* : แอนนิเมชันโดยทอม กิบบอนส์ (Tom Gibbons)
* Menschenkörper movie website www.menschenkoerper.de ดัดแปลงจาก "A Country Doctor" ภาพยนตร์สั้นโดยโทไบอัส ฟรืห์มอร์เก็น
* ดัดแปลงจาก "A Country Doctor" ภาพยนตร์สั้นโดยโคจิ ยามามูระ
=== ภาพยนตร์ ===
* "Kafka (film)|Kafka" (ค.ศ. 1990) เจเรมี ไอรอนส์ (Jeremy Irons) นำแสดงเป็นคัฟคา เขียนบทโดยเลม ดอบบ์ส (Lem Dobbs) และกำกับโดยสตีเฟน โซเดอร์เบิร์ก (Steven Soderbergh) ภาพยตร์ผสานระหว่างชีวิตจริงและนวนิยายในการสื่อเรื่องราวชีวิตและงานของคัฟคา เนื้อเรื่องเกี่ยวกับการสืบสวนของคัฟคาของเพื่อนที่หายตัวไป โครงเรื่องนำคัฟคาไปสู่งานวรรณกรรมชิ้นต่าง ๆ ที่เขียนโดยเฉพาะ "The Castle (novel)|The Castle" และ "The Trial".
* : ภาพยนตร์แอนิเมชันโดยPiotr Dumała
* "The Trial (1962 film)|The Trial" (ค.ศ. 1962) ออร์สัน เวลส์เขียนและกำกับเรื่องที่ดัดแปลงจากนวนิยายที่นำแสดงโดยแอนโทนี เพอร์คินส์ (Anthony Perkins) เมื่อออร์สัน เวลส์ถูกสัมภาษณ์โดยบีบีซีในปี ค.ศ. 1962 ก็กล่าวว่า “ไม่ว่าคุณจะว่าอย่างไร ผมก็ยังว่าได้ว่า "The Trial" เป็นภาพยตร์เรื่องที่ดีที่สุดเท่าที่ผมสร้างมา”
* "Klassenverhältnisse" () (ค.ศ. 1984) กำกับโดยนักสร้างภาพยนตร์แบบทดลอง Jean-Marie Straub และ Danièle Huillet ดัดแปลงจากนวนิยาย "Amerika (คัฟคา)|Amerika"
* "The Trial (1993 film)|The Trial" (ค.ศ. 1993) แสดงโดยคาล์ย แม็คลาคลัน (Kyle MacLachlan) เป็นโยเซฟ คัฟคา โดยมีแอนโทนี ฮ็อปกินส์‎ปรากฏตัวเป็นักบวช เป็นภาพยตร์ที่ดัดแปลงอย่างเที่ยงตรงต่อบทเขียนภาพยตร์โดยนักเขียนบทละครฮาโรลด์ พินเทอร์
* ภาพยตร์ที่ดัดแปลงจาก "The Castle" โดย ไมเคิล ฮาเนเคอ (Michael Haneke)
* "Kafka goes to the Forest(2009 film)|Kafka goes to the Forest" () (ค.ศ. 2009) ภาพยนตร์แบบทดลองโดยผู้กำกับแดเนียล มาโทส (Daniel Matos) ที่เกี่ยวกับความขัดแย้งภายในวันสุดท้ายของชีวิตที่สร้างแบบเหนือจริง
=== Metamorphosis ===
*
*
* : ภาพยนตร์แอนนิเมชันสั้นโดยแคโรไลน์ ลีฟ (Caroline Leaf)
*
* "Franz Kafka's 'It's a Wonderful Life' " (ค.ศ. 1993) ภาพยนตร์ที่ได้รับรางวัลออสการ์สำหรับภาพยนตร์ที่เขียนและกำกับโดยปีเตอร์ คาพาลดิ (Peter Capaldi) แสดงโดยริชาร์ด อี. กรานท์ (Richard E. Grant) เป็นคัฟคา ภาพยนตร์ผสานระหว่าง "The Metamorphosis|Metamorphosis" กับภาพยนตร์เรื่อง "It's a Wonderful Life" โดยแฟรงก์ คาปรา|แฟรงค์ คาพรา
* " The Metamorphosis of Franz Kafka (1993)" โดยคาร์ลอส อทาเนส (Carlos Atanes) ที่ยูทูบ
*
*
=== บทละคร ===
* "Kafka's Dick", ค.ศ. 1986 โดยแอแลน เบนเนตต์ (Alan Bennett) เป็นบทละครที่วิญญาณของคัฟคา, ของพ่อ และของ แม็กซ์ โบรดที่มาปรากฏตัวในบ้านของเสมียนประกันภัยผู้ชื่นชมคัฟคาและภรรยาในยอร์คเชอร์ในอังกฤษ
* "Kafka's Hell-Paradise" (), ค.ศ. 2006 โดย มิลาน ริคเตอร์ เป็นบทละครที่มีตัวละครห้าตัวที่ใช้ประโยคจากงานของคัฟคา ความฝัน และการเล่าถึงความสัมพันธ์ระหว่างคัฟคากับบิดาและกับสตรี แปลมาจากบทละครภาษาสโลวัคโดยอีวาลด์ โอเซอร์ส
* "Kafka's Second Life" (), ค.ศ. 2007 โดย มิลาน ริคเตอร์ เป็นบทละครที่มีตัวละคร 17 ตัว เริ่มต้นเมื่อคัฟคาเกือบจะหมดลมหายใจและมาจบลงในปี ค.ศ. 1961 แปลมาจากบทละครภาษาสโลวัคโดยอีวาลด์ โอเซอร์ส
* "Pułapka" (), ค.ศ. 1982 โดยTadeusz Różewicz เป็นบทละครที่ดัดแปลงอย่างหลวม ๆ จากจดหมายและอนุทินของคัฟคา
== อ้างอิง ==
== บรรณานุกรม ==
* Adorno, Theodor. "Prisms." Cambridge: The MIT Press, 1967.
* Corngold, Stanley. "Introduction to The Metamorphosis". Bantam Classics, 1972. ISBN 0-553-21369-5.
* Hamalian, Leo, ed. "Franz Kafka: A Collection of Criticism". New York: McGraw-Hill, 1974. ISBN 0-07-025702-7.
* Heller, Paul. "Franz Kafka: Wissenschaft und Wissenschaftskritik". Tuebingen: Stauffenburg, 1989. ISBN 3-923-72140-4.
* Kafka, Franz. "The Metamorphosis and Other Stories". Trans. Donna Freed. New York: Barnes & Noble, 1996. ISBN 1-56619-969-7.
* Kafka, Franz. "Kafka's Selected Stories". Norton Critical Edition. Trans. Stanley Corngold. New York: Norton, 2005. ISBN 9780393924794.
* Brod, Max. "Franz Kafka: A Biography." New York: Da Capo Press, 1995. ISBN 0-306-80670-3
* Brod, Max. "The Biography of Franz Kafka", tr. from the German by G. Humphreys Roberts. London: Secker & Warburg, 1947.
* Calasso, Roberto. "K." Knopf, 2005. ISBN 1-4000-4189-9
* Pietro Citati, "Kafka", 1987. ISBN 0-7859-2173-7
* Coots, Steve. "Franz Kafka (Beginner's Guide)". Headway, 2002, ISBN 0-340-84648-8
* Gilles Deleuze & Félix Guattari. "Kafka: Toward a Minor Literature (Theory and History of Literature, Vol 30)." Minneapolis, University of Minnesota, 1986. ISBN 0-8166-1515-2
* Danta, Chris. "Sarah's Laughter: Kafka's Abraham" in "Modernity" 15:2 ( April 2008), 343-59.
* Glatzer, Nahum N., "The Loves of Franz Kafka". New York: Schocken Books, 1986. ISBN 0-8052-4001-2
* Greenberg, Martin, "The Terror of Art: Kafka and Modern Literature". New York, Basic Books, 1968. ISBN 0-465-08415-X
* Gordimer, Nadine (1984). "Letter from His Father" in "Something Out There", London, Penguin Books. ISBN 0-14-007711-1
* Hayman, Ronald. "K, a Biography of Kafka". London: Phoenix Press, 2001.ISBN 1-84212-415-3
* Janouch, Gustav. "Conversations with Kafka". New York: New Directions Books, second edition 1971. (Translated by Goronwy Rees.)ISBN 0-8112-0071-X
* Murray, Nicholas. "Kafka." New Haven: Yale, 2004.
* Pawel, Ernst. "The Nightmare of Reason: A Life of Franz Kafka." New York: Vintage Books, 1985. ISBN 0-374-52335-5
* Thiher, Allen (ed.). "Franz Kafka: A Study of the Short Fiction" (Twayne's Studies in Short Fiction, No. 12). ISBN 0-8057-8323-7
* Philippe Zard: "La fiction de l'Occident : Thomas Mann, Franz Kafka, Albert Cohen", Paris, P.U.F., 1999.
* Philippe Zard (ed) : "Sillage de Kafka", Paris, Le Manuscrit, 2007, ISBN 2-7481-8610-9
== แหล่งข้อมูลอื่น ==
*
*
* kafka-metamorphosis public wiki dedicated to Kafka and his work
* The Kafka Project project to publish online all Kafka texts in German
* End of Kafkaesque nightmare: writer's papers finally come to light
* Kafka Society of America
* Deutsche Kafka-Gesellschaft
* Spolecnost Franze Kafky a nakladatelstvi Franze Kafky Franz Kafka Society and Publishing House in Prague
* Oxford Kafka Research Centre - information on ongoing international Kafka research
* Journeys of Franz Kafka Photographs of places where Kafka lived and worked
* Finding Kafka in Prague Trying to find Kafka in today's Prague
หมวดหมู่:นักเขียนชาวยิว
หมวดหมู่:นักเขียนนวนิยายชาวยิว
หมวดหมู่:นักเขียนเรื่องสั้นชาวยิว
หมวดหมู่:บุคคลในคริสต์ศตวรรษที่ 19
หมวดหมู่:บุคคลในคริสต์ศตวรรษที่ 20
หมวดหมู่:เสียชีวิตจากวัณโรค
หมวดหมู่:นักจดบันทึกประจำวัน